Sam Scorer

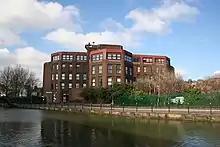
Waterside House, offices of the Environment Agency

Thin shell concrete roofs were invented in Germany around the 1920s, as a means of achieving large spans with limited materials and at low cost. The strength of the roof lies in its shape, and the way it carries the loads by the forces exerted in the planes of the shell, rather than by the weight of their materials. The first shell roofs were simple barrel vaults. The earliest is Wythenshawe Bus Garage, Manchester, built 1939–42. After the Second World War, the form was taken further. One of the first engineers to specialise in concrete shell techniques in Britain was the German refugee of Hungarian-Jewish origin, Kalman Hajnal-Kónyi, who arrived in London in 1936, and who worked with Sam Scorer. Scorer became fascinated by the possibilities of shell roofs as a student, and designed a hyperbolic paraboloid roof in 1956 for a water tower in Ilkeston, Derbyshire. Félix Candela in Mexico was experimenting with ‘anticlastic’ or shells with double curvatures of opposing convexity and concavity, from which the hyperbolic paraboloid emerged. The form was particularly appropriate for developing countries because of its simple materials and low cost. The rationing of steel in the post-war period in Britain also was reason for the popularity of these designs. The 'hypar', as it is sometimes known, enjoyed a brief fashion, seen in buildings such as the Commonwealth Institute of 1960–2 and also the Wrexham Swimming Baths of 1964.